Abbie Howard Hunt Stuart

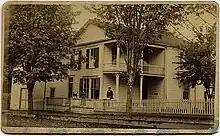
Abbie Howard Hunt and Robert Giffin Stuart home, Courtesy Washington State Historical Society

The Stuarts built a distinguished home at the northeast corner of Main Street and Sixth Avenue (now Capitol Way and Legion Way). In the later 1800s, this home was razed, and a large masonry building, the Stuart Block, constructed in its place.